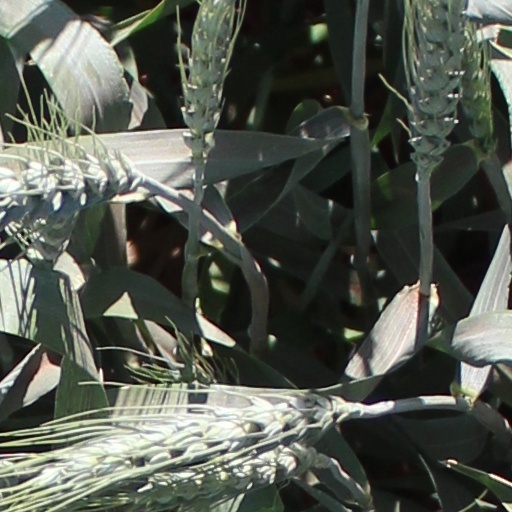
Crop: wheat